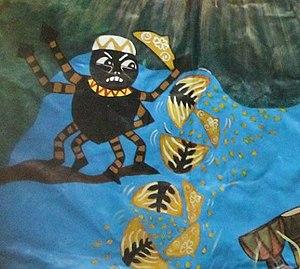
Ananse le farceur est l'un des personnages les plus importants du folklore d'Afrique de l'Ouest et des Caraïbes. Il a aussi le nom d'« Anase », « Kwaku Ananse », et « Anacy ». C'est une araignée, mais il apparaît et agit souvent comme un homme. Le mythe d'Ananse est proche de celui de Coyote ou de Corbeau dans les cultures d'Amérique du Nord.